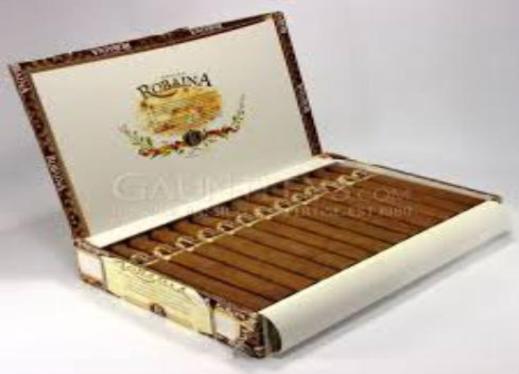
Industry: Necessities